Muskeg Lake Cree Nation

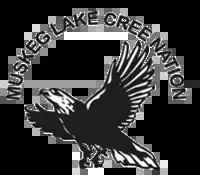

The Muskeg Lake Cree Nation is a Cree First Nation band government in Marcelin, Saskatchewan, Canada.